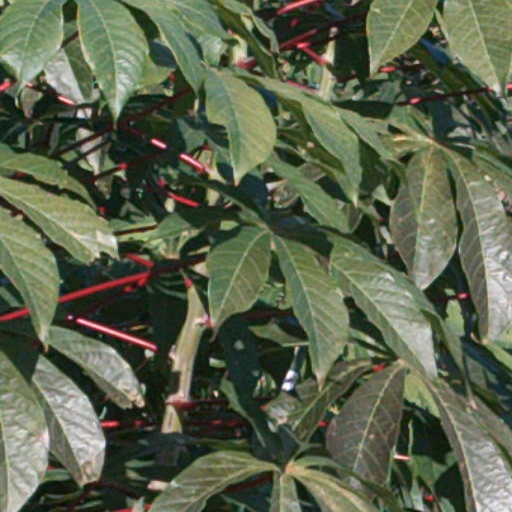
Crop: cassava